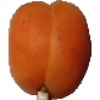
Label: Apricot 1